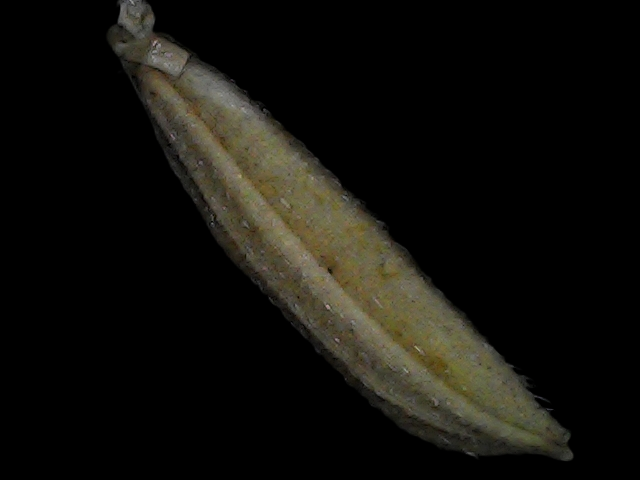
Rice variety: Bd87